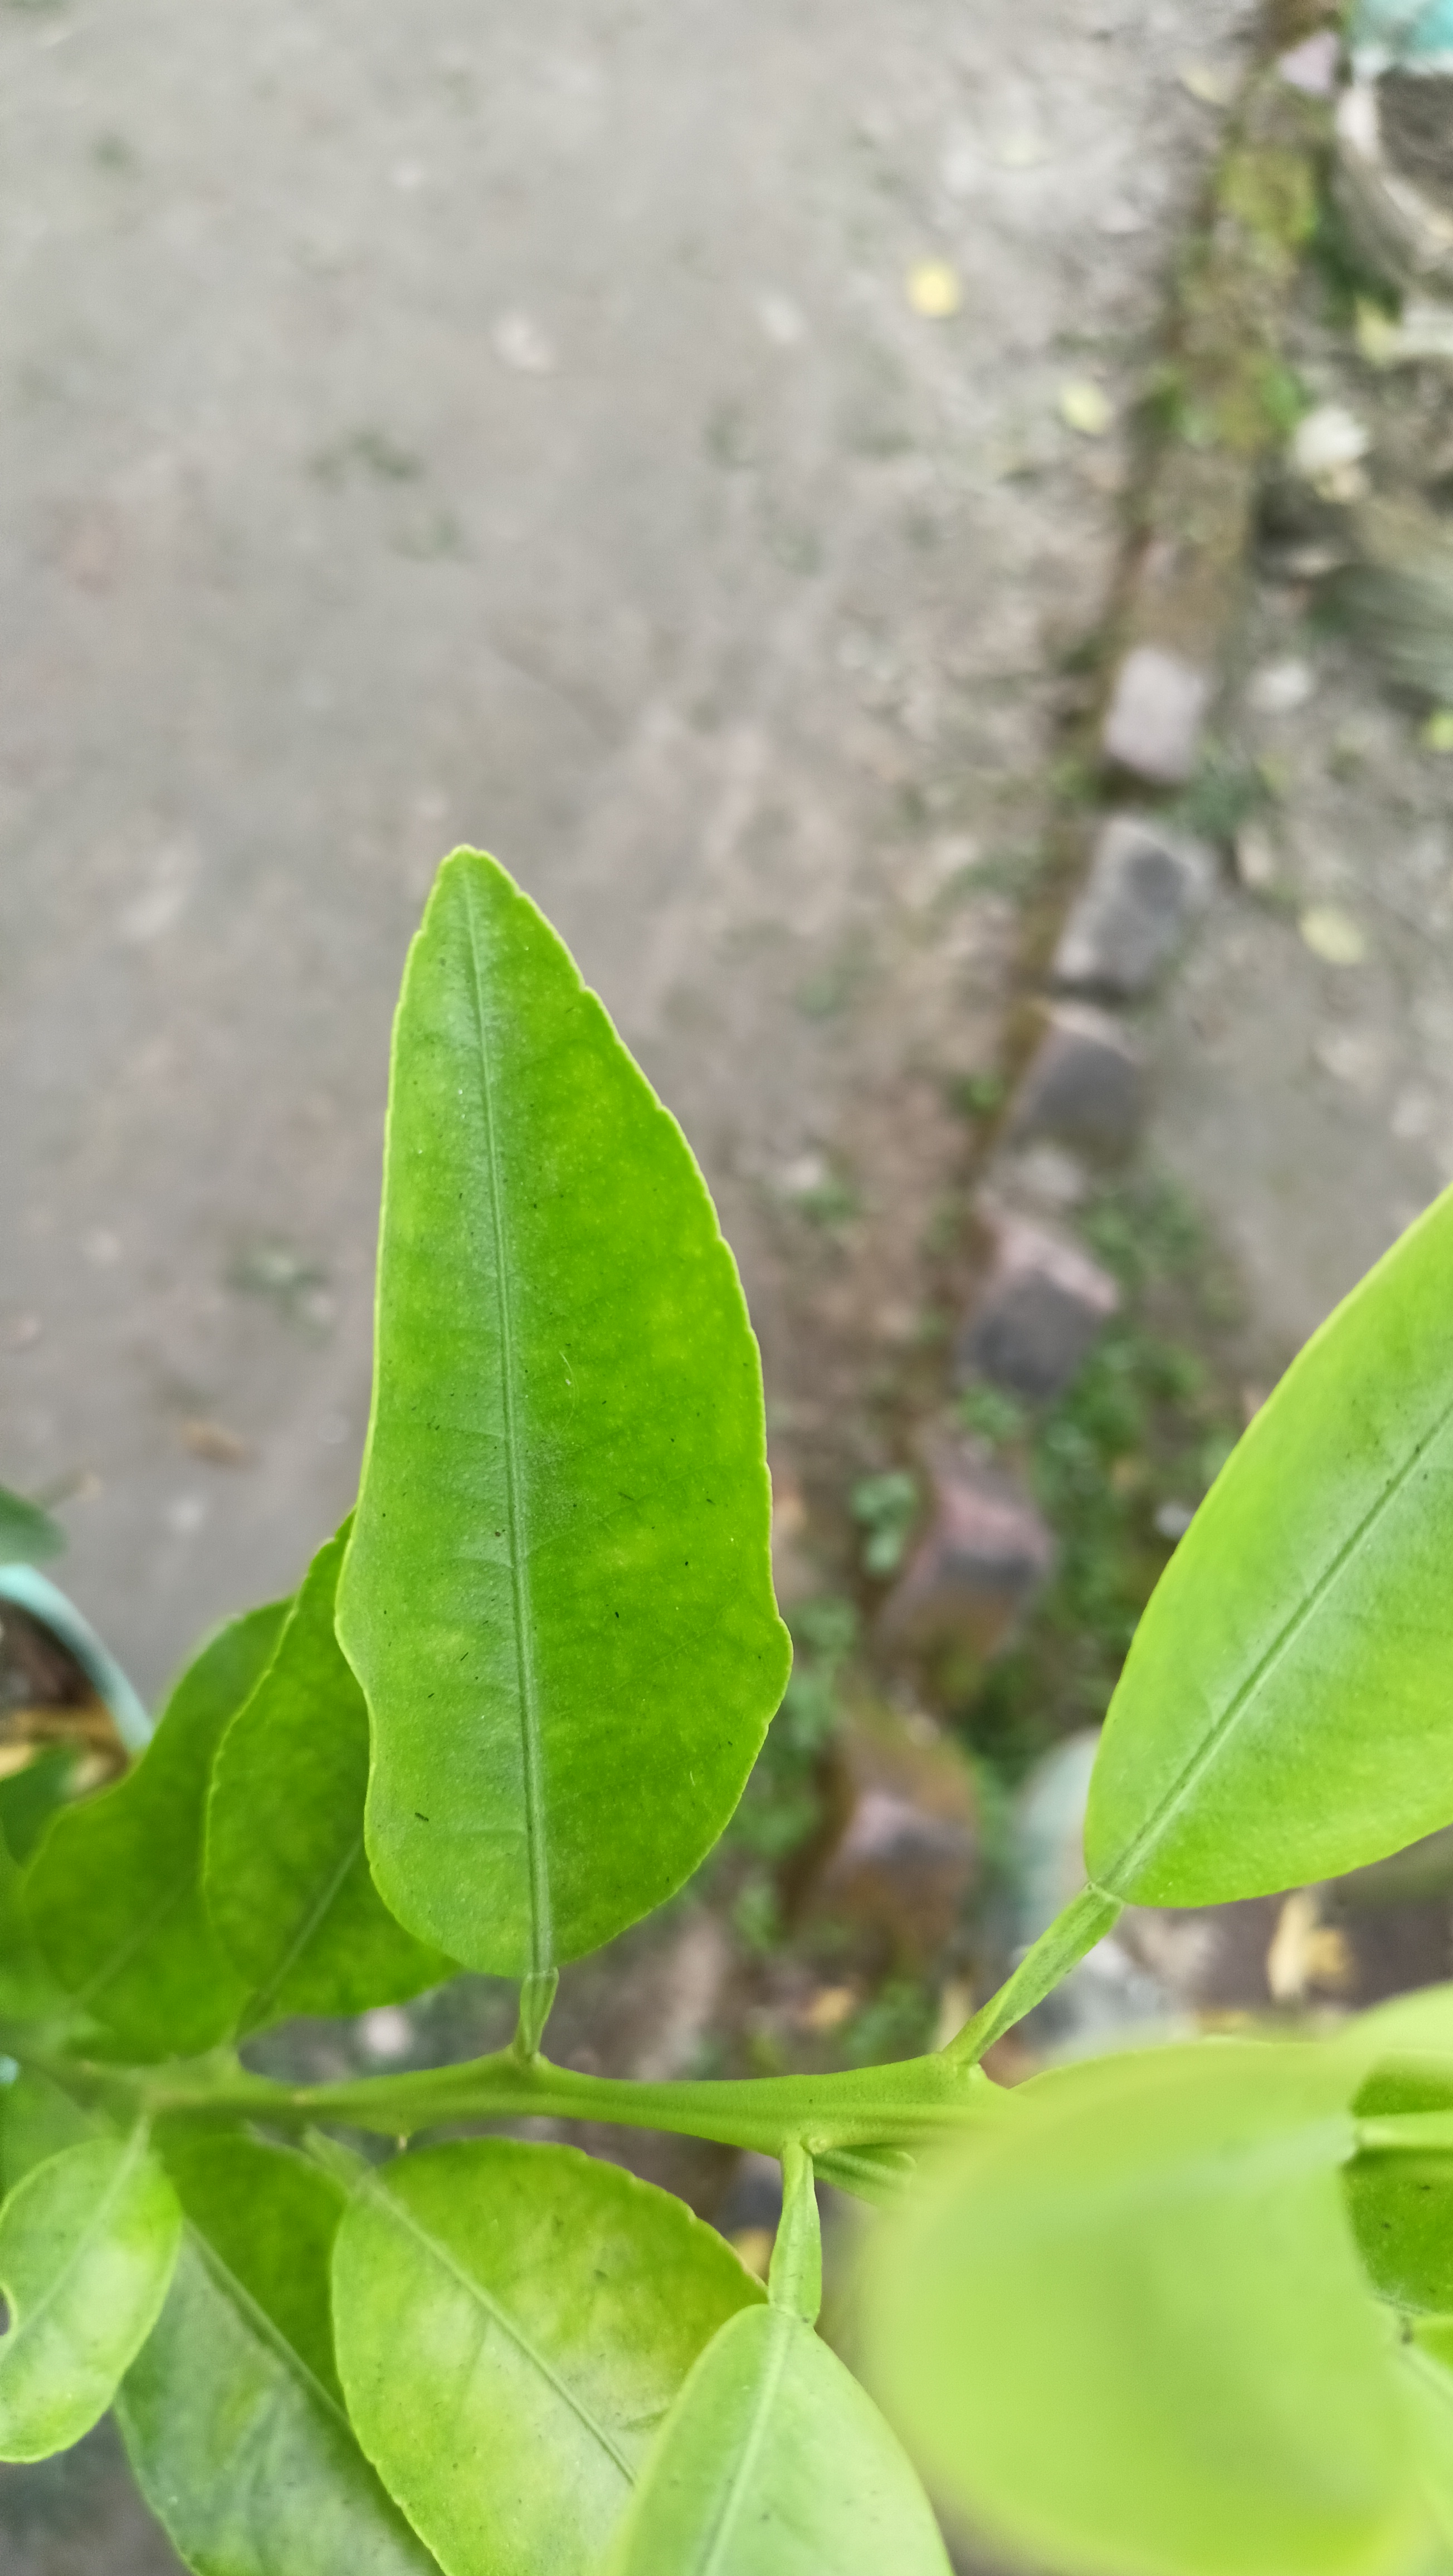
Mandarin leaf variety: Darjeling